Mayville High School (Wisconsin)

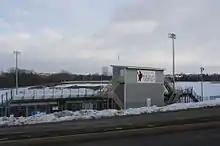
Athletic stadium

The Cardinals compete in the Wisconsin Flyway Conference, and fluctuate between divisions two through four for various sports.